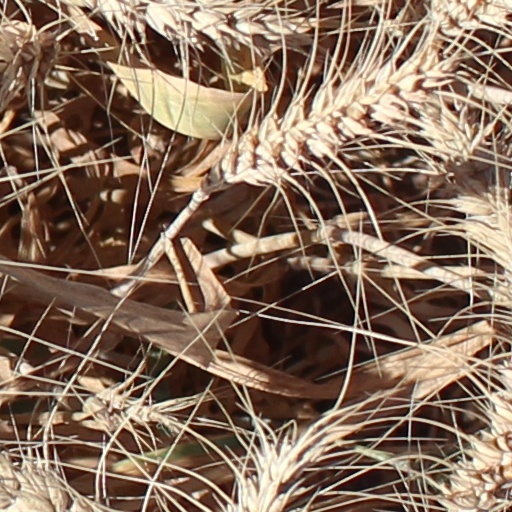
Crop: wheat